The Nomads (film)

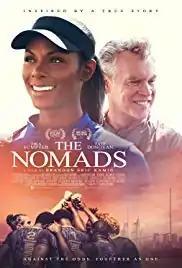

The Nomads is an American sports drama film directed by Brandon Eric Kamin, starring Tika Sumpter and Tate Donovan. The film premiered at the 28th Philadelphia Film Festival in October, 2019, and received the Filmadelphia Audience Award for Best Feature Film, as well as the Audience Award for Best Feature Film at the 2019 Napa Valley Film Festival. The film is inspired by the North Philly Nomads U19 rugby club and premiered on Bounce TV on January 20, 2020, on Martin Luther King, Jr. Day.